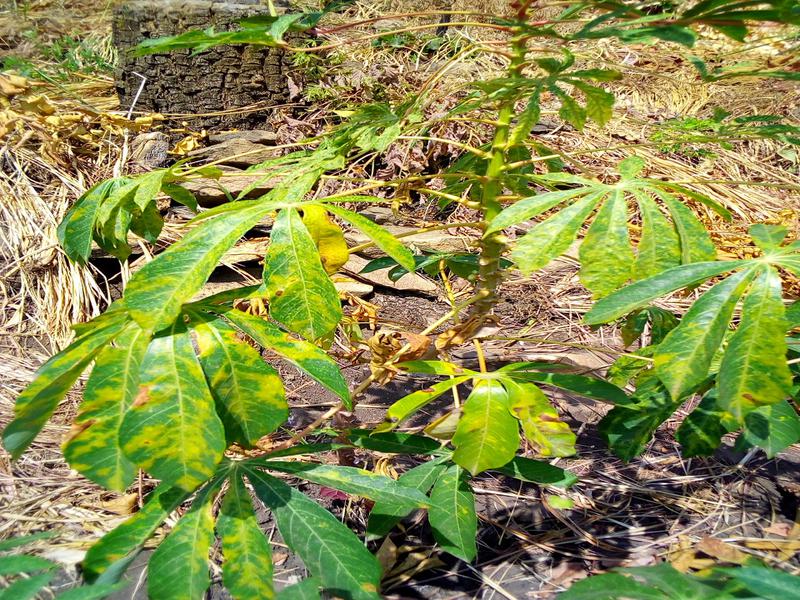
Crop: cassava
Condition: brown_streak_disease